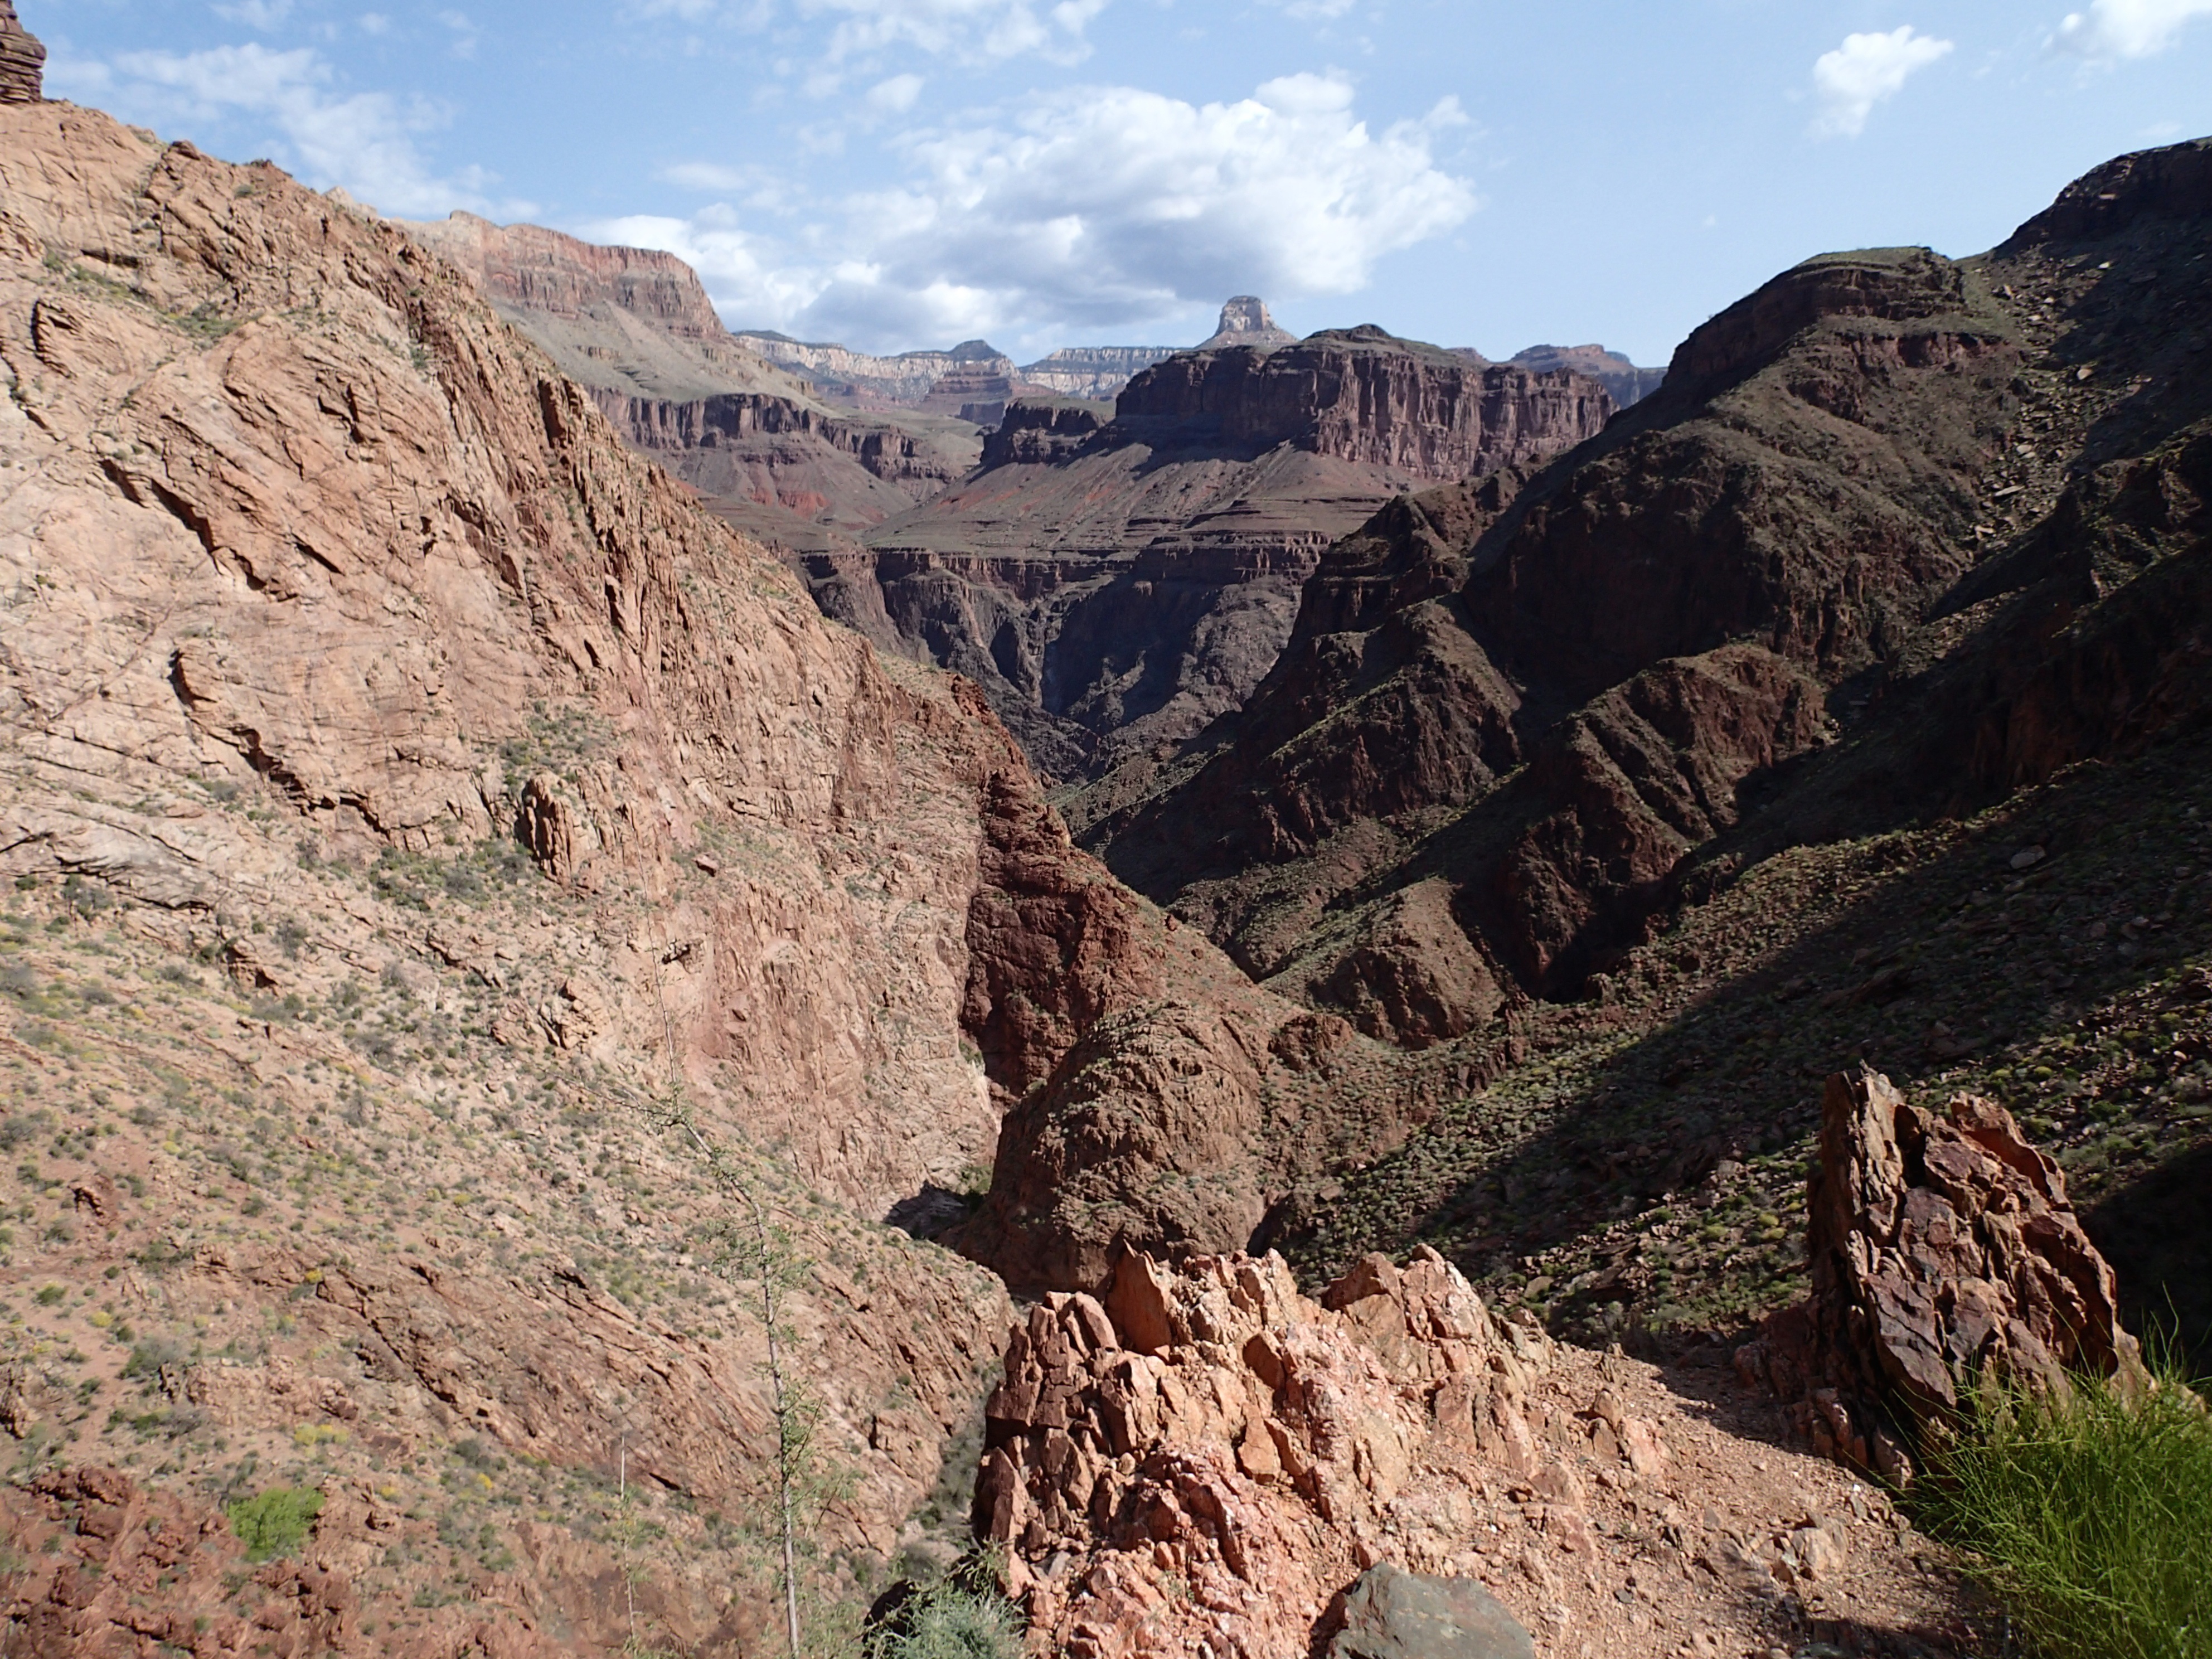
rock, wilderness, walking, mountain, trail, adventure, valley, formation, cliff, canyon, terrain, ridge, geology, badlands, ravine, plateau, grandcanyon, wadi, landform, geographical feature, geological phenomenon